Air Raiders

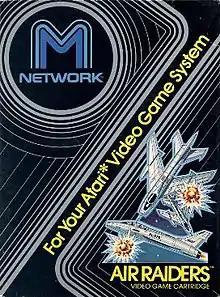

Air Raiders is an action game developed by M-Network and published by Mattel. The game was released for the Atari 2600 in 1982. The game received mixed reviews from critics.